Sport of athletics

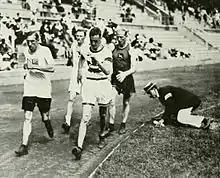
A track-side judge monitoring technique at the 1912 Summer Olympics in Stockholm, Sweden

Cross country running is the most naturalistic of the sports in athletics as competitions take place on open-air courses over surfaces such as grass, woodland trails, and earth. It is both an individual and team sport, as runners are judged on an individual basis and a points scoring method is used for teams. Competitions are typically long distance races of or more which are usually held in autumn and winter. Cross country's most successful athletes often compete in long-distance track and road events as well.